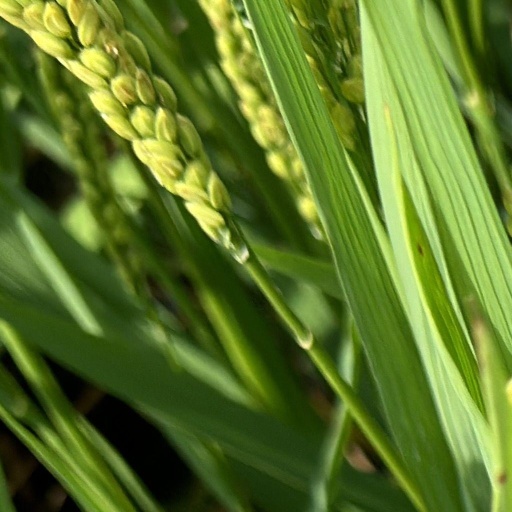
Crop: rice